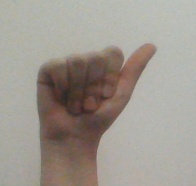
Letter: dhad